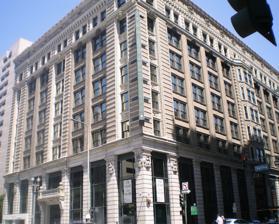
Building: Hellman Building
Country: United States of America
Year built: 1903
The Hellman Building in 2008. The Hellman Building is a historic building in Downtown Los Angeles . Location The Hellman Building is located on the corner of Fourth and Spring streets, in the Old Bank District . History Old picture of the Hellman Building in Downtown Los Angeles. Herman W. Hellman , a German-born American Jewish businessman and banker, had built buildings also known as "Hellman Building" (also "H. W. Hellman Building", "New Hellman Building"): one mentioned in 1876 on Third Street between Main Street and Spring streets, where a musical boarding school was located one built in 1882 on Main and Commercial streets "next to Litchenberger's", between Court and First streets one at Third and Main streets in 1892 another at the northeast corner of Second Street and Broadway in 1897 The Fourth and Spring Hellman building was erected in 1903. It was designed by architect Alfred Rosenheim . It took the place of a house originally built by Hellman, a small wooden cottage, designed by Kysor & Mathews in 1875. References